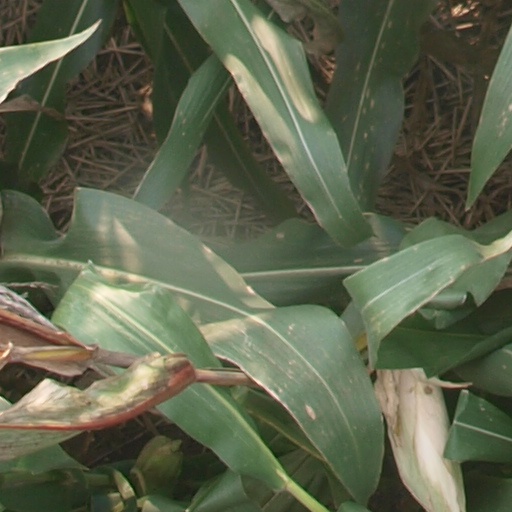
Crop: maize; corn